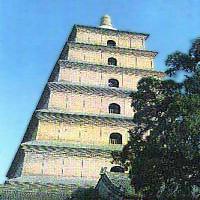
Weather: sun or clear